Answer in natural language. Which object is closer to the camera taking this photo, brown wooden desk or Window? Choose between the following options: Window or brown wooden desk
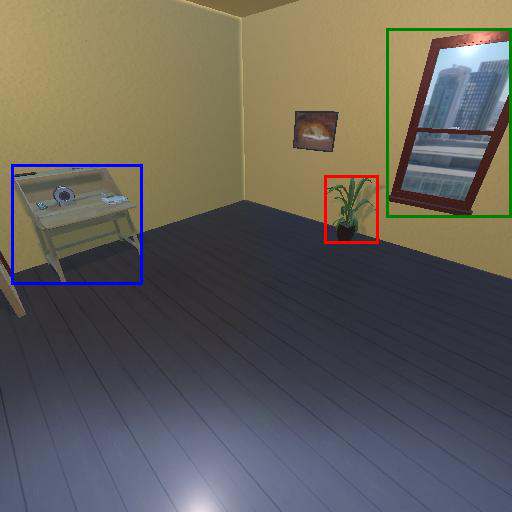
<answer>brown wooden desk</answer>